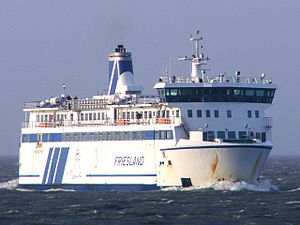
Terschelling / Færge
Terschelling er en vadehavsø og en kommune i den nederlandske provins Frisland. Nord for Terschelling ligger Nordsøen, syd for øen ligger Vadehavet. Vest for Terschelling ligger Vlieland og i øst Ameland. Øen, der i 2016 havde 4.832 indbyggere, ligger ca. 15 km nord for den nederlandske fastlandskyst. De vigtigste indtægtskilder er turisme og landbrug. I højsæsonen er der tre gange så mange mennesker på øen som resten af året.